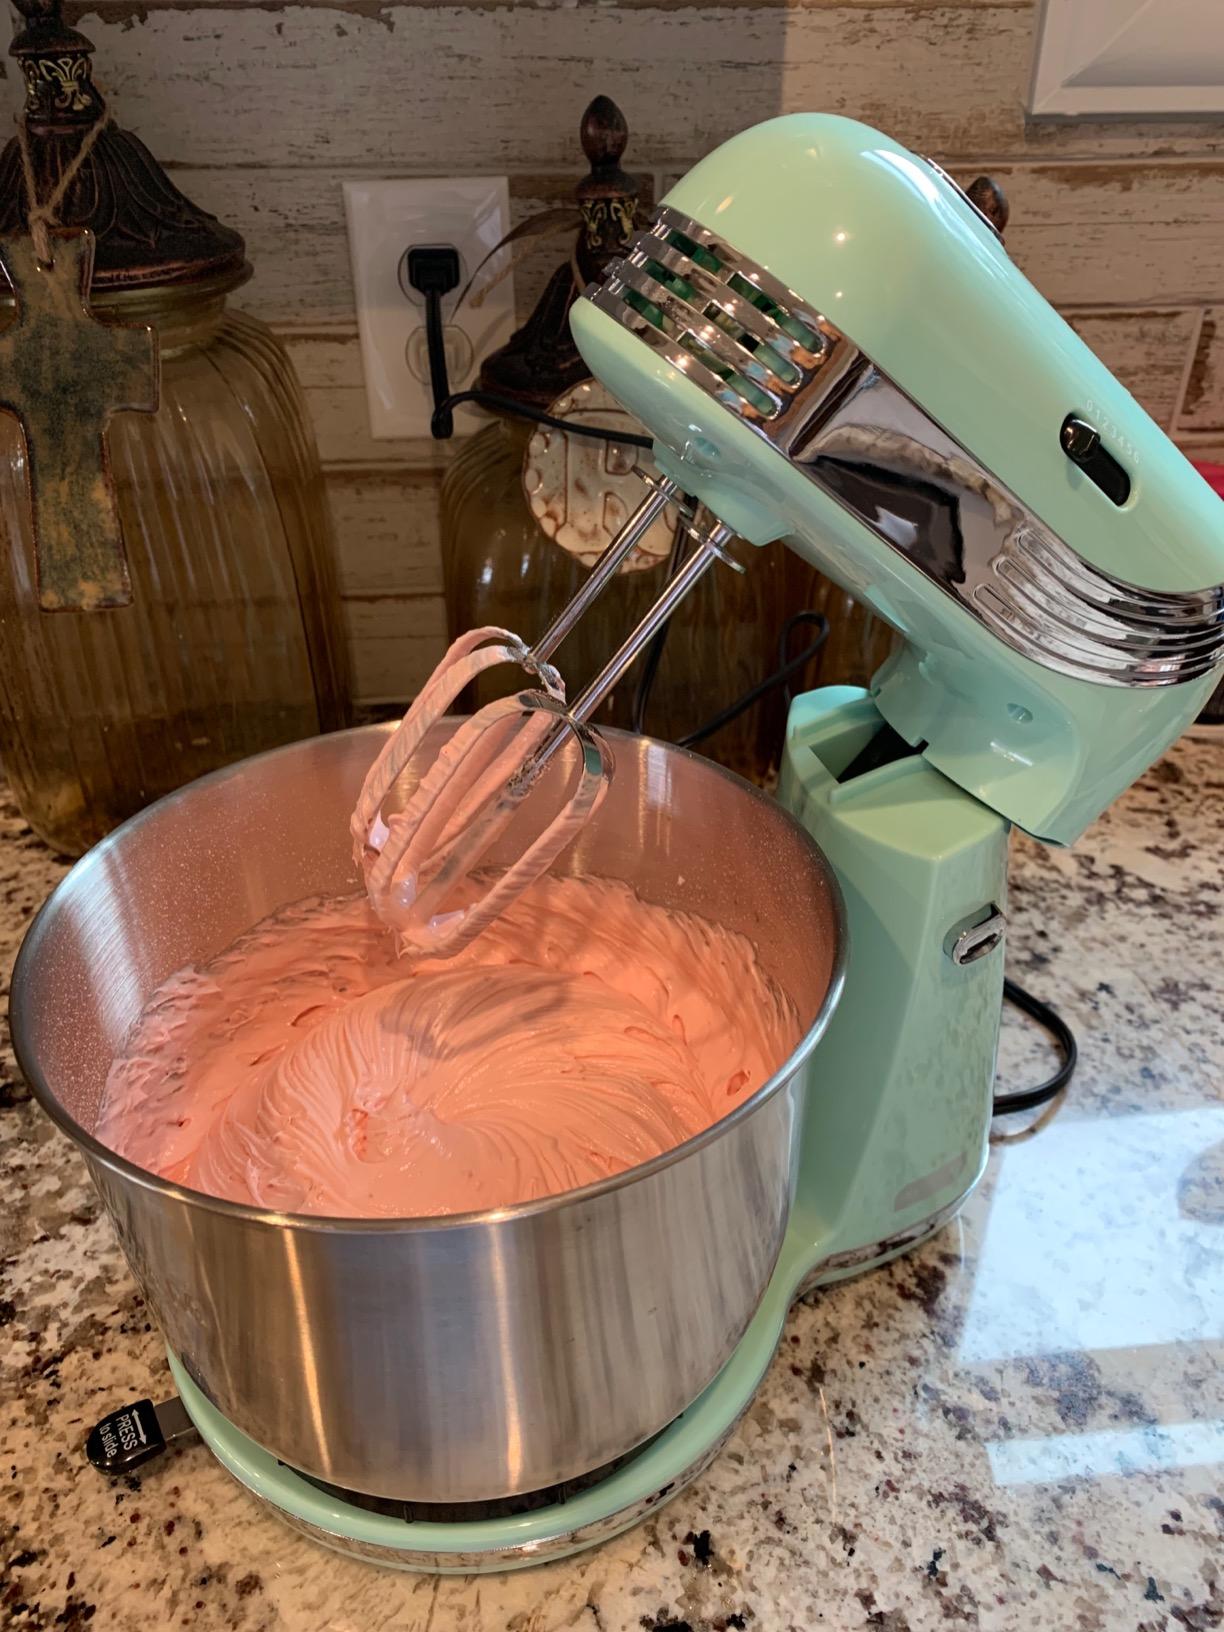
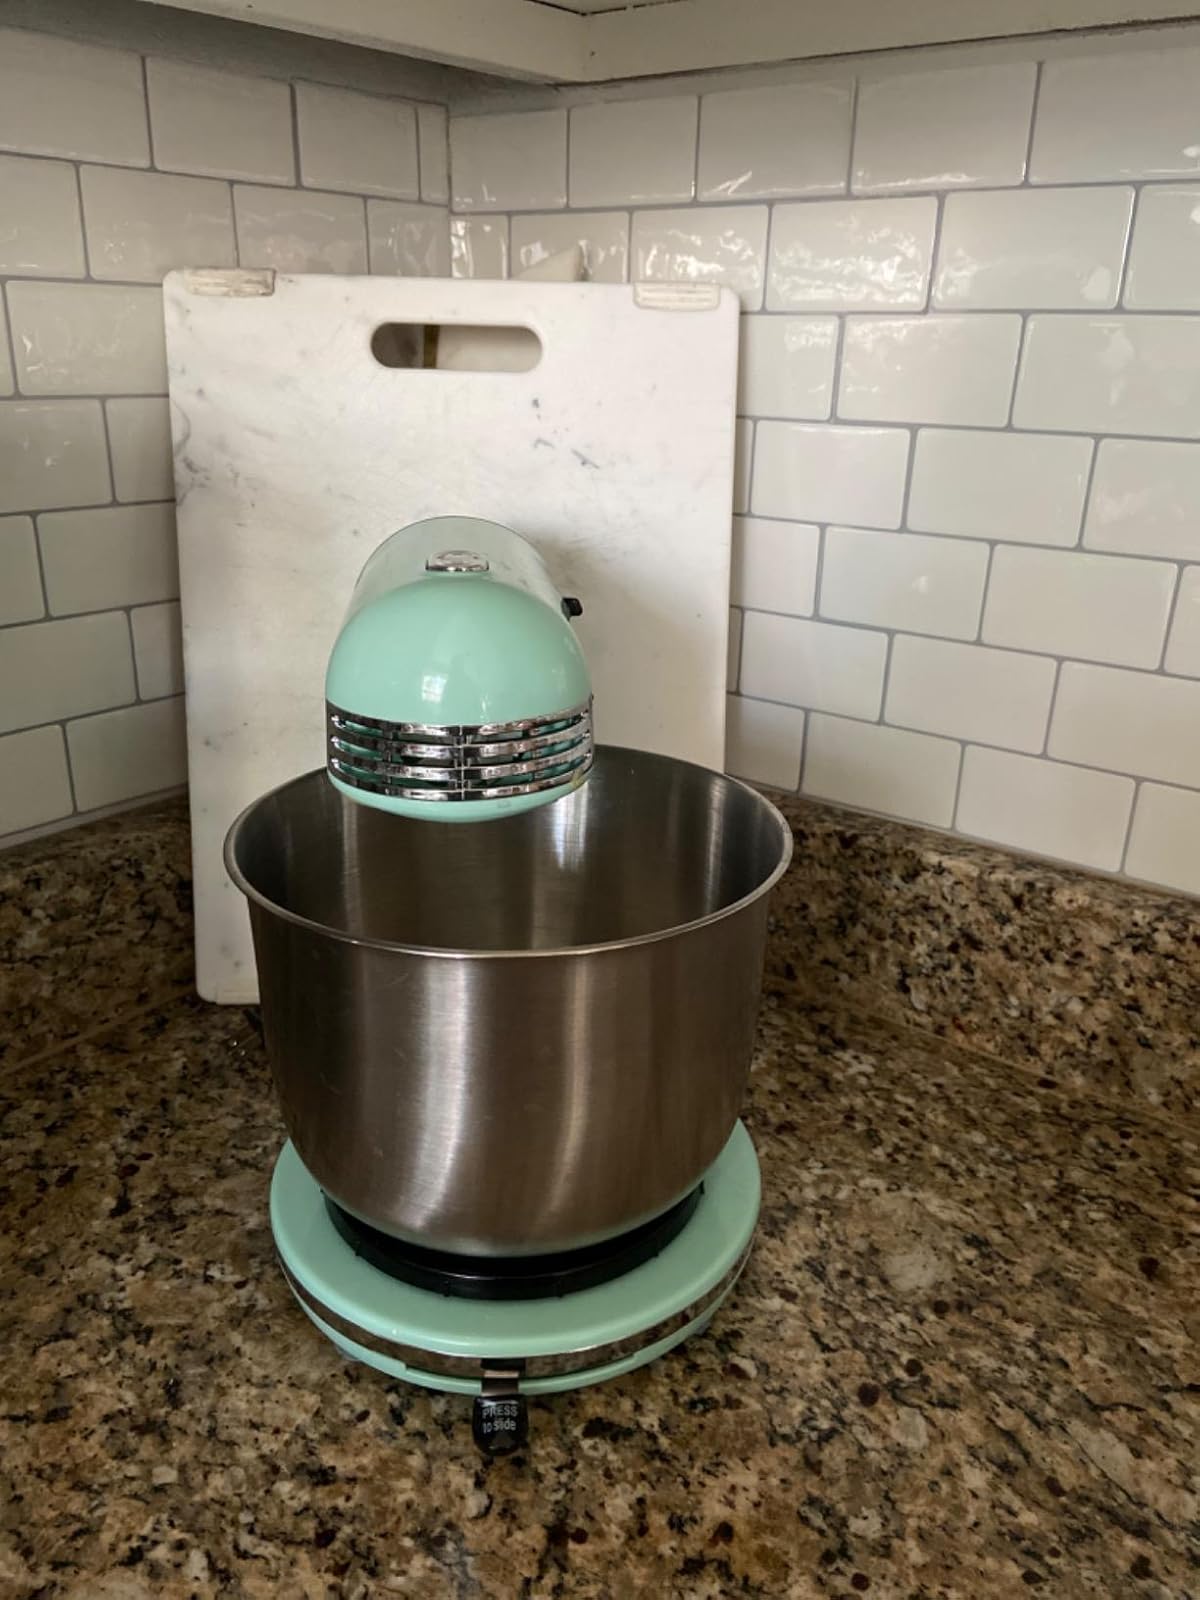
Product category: items_mixer
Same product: yes